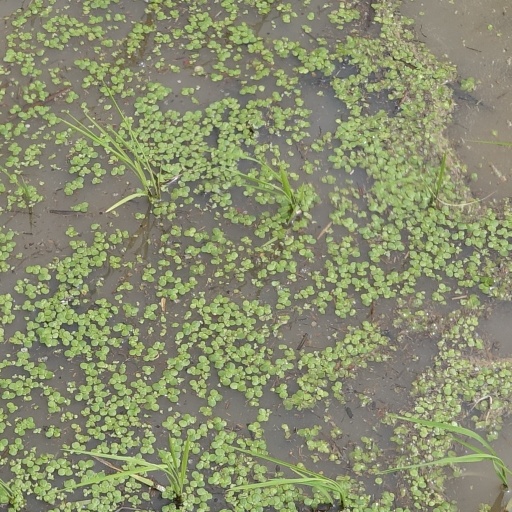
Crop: rice